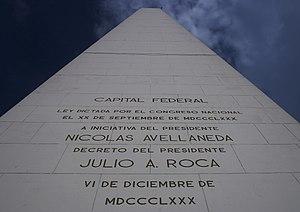
La fédéralisation de la ville de Buenos Aires fut l’acte politique par lequel, en 1880, le pouvoir exécutif national, sous la présidence de Nicolás Avellaneda, plaça sous sa juridiction le territoire de la municipalité de Buenos Aires, en la séparant de la province homonyme.